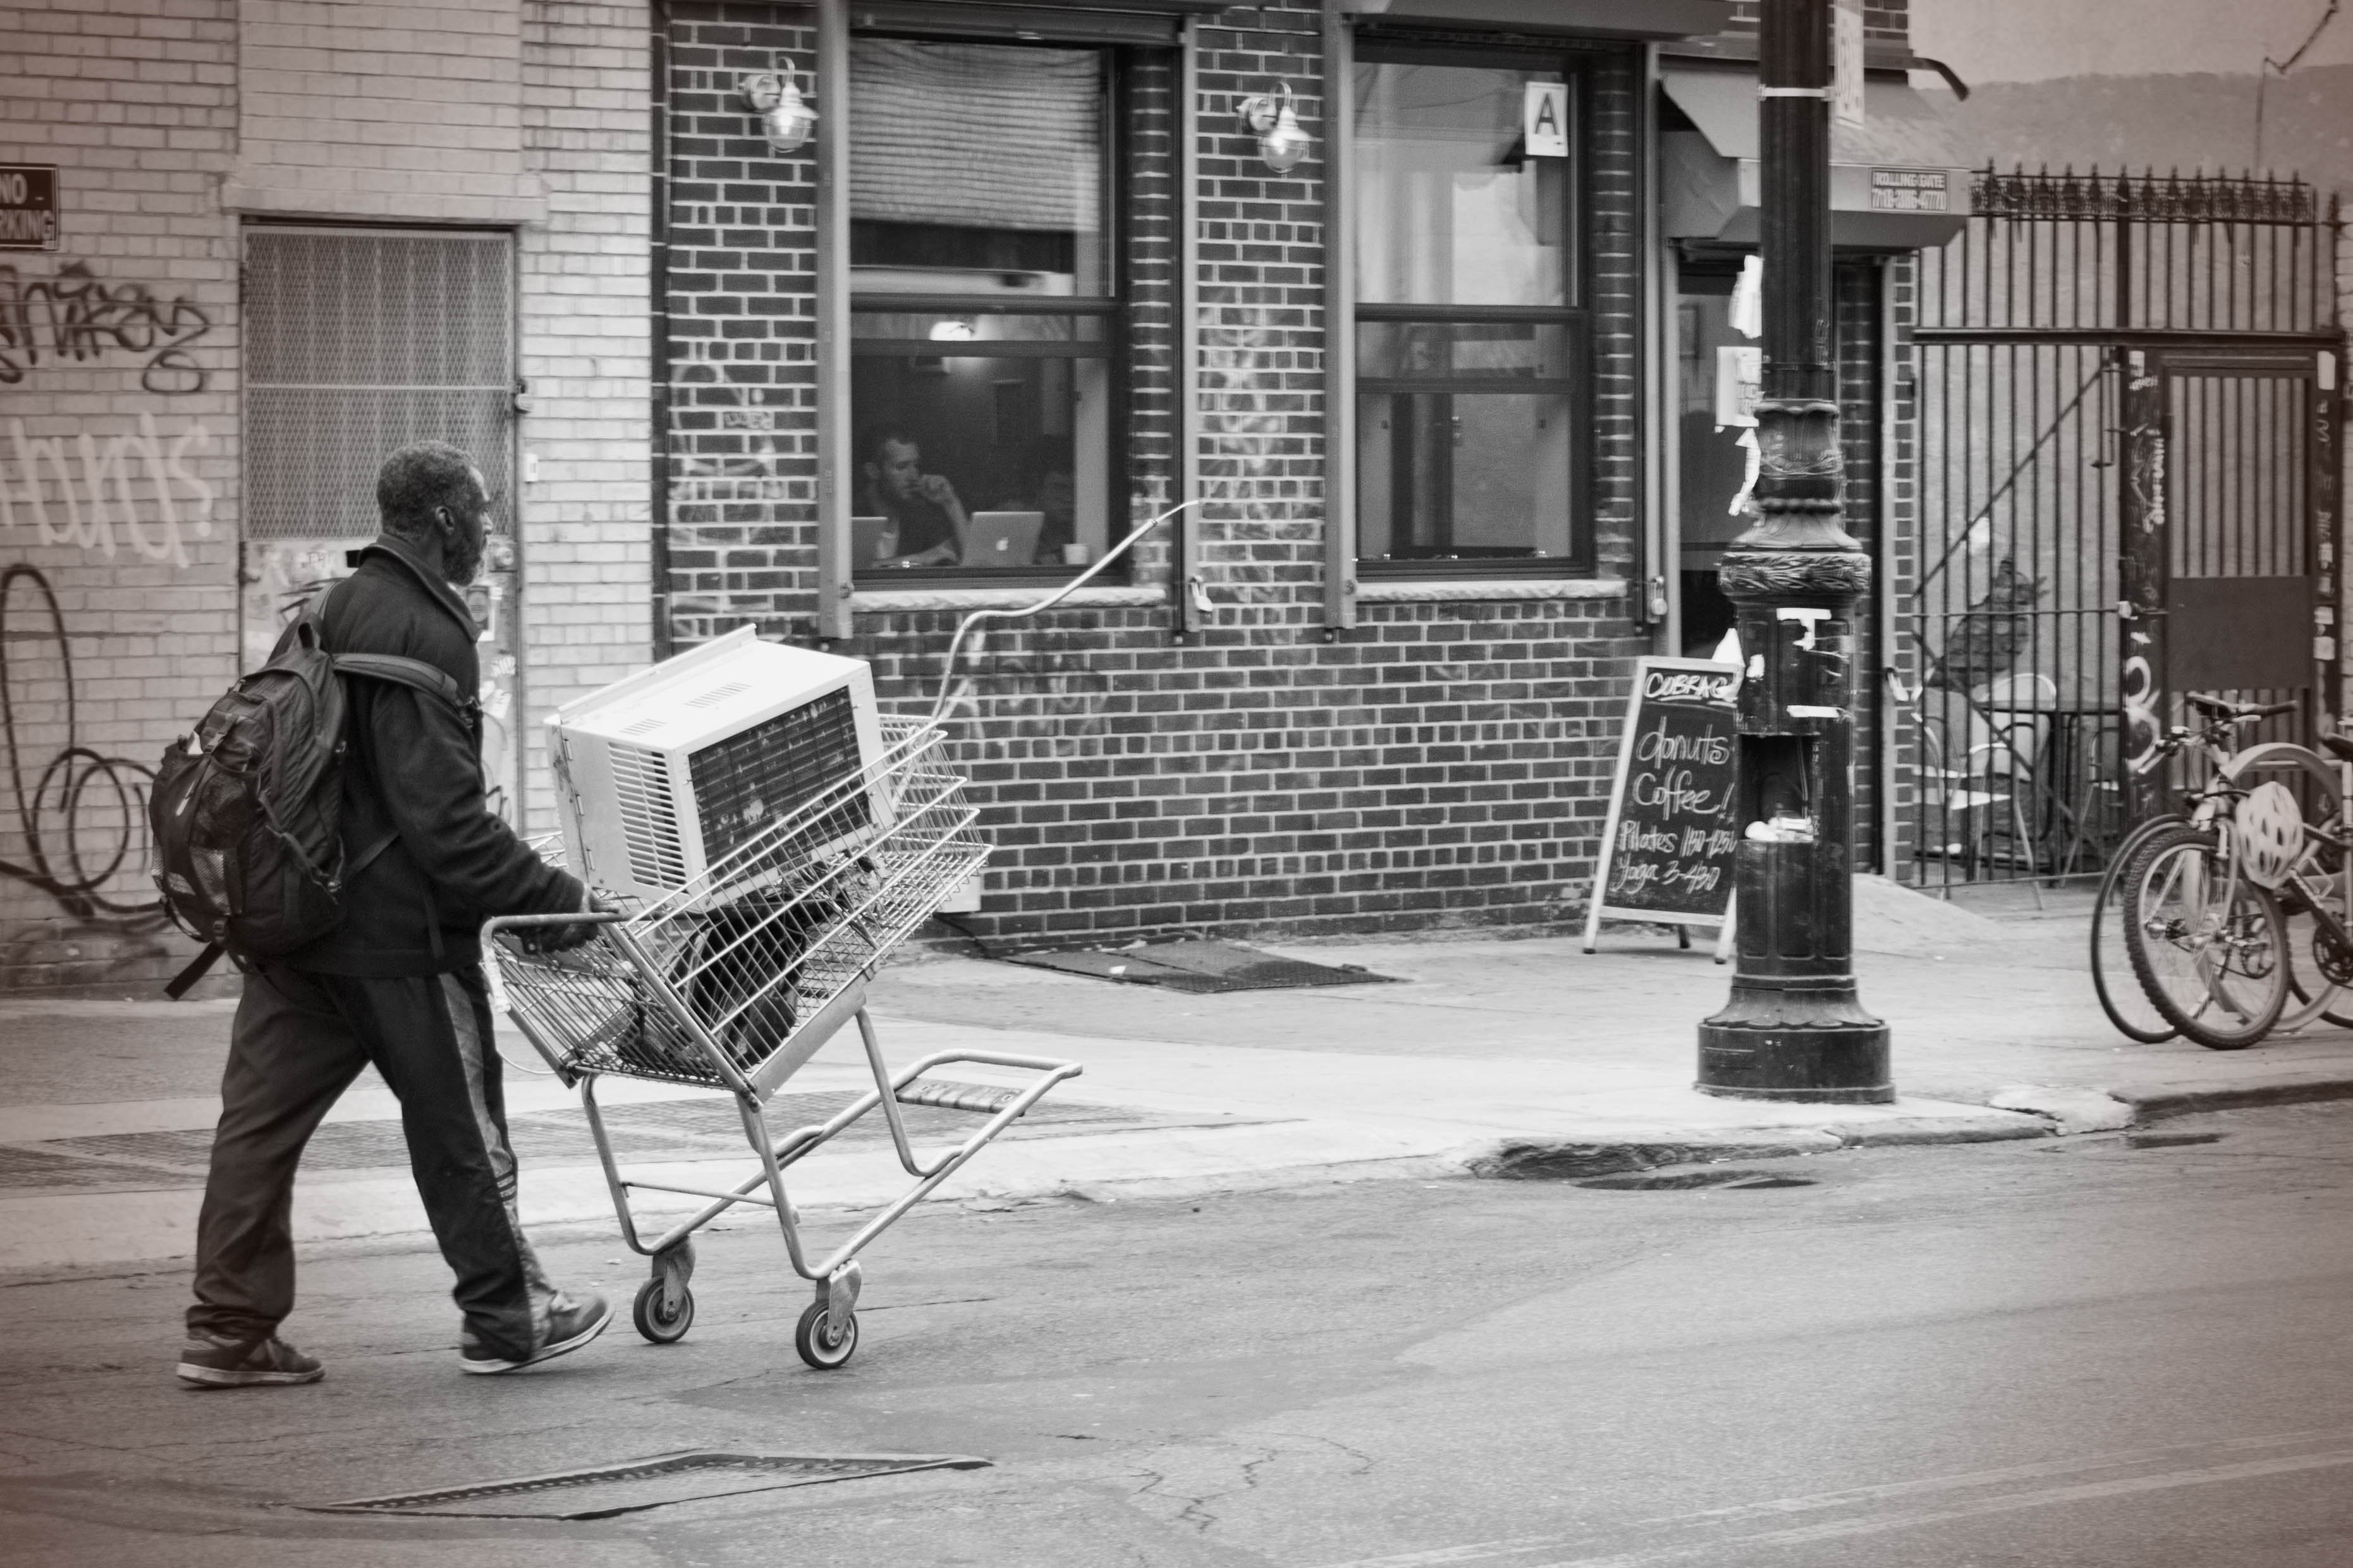
black and white, road, white, street, black, monochrome, design, infrastructure, photograph, monochrome photography, human positions